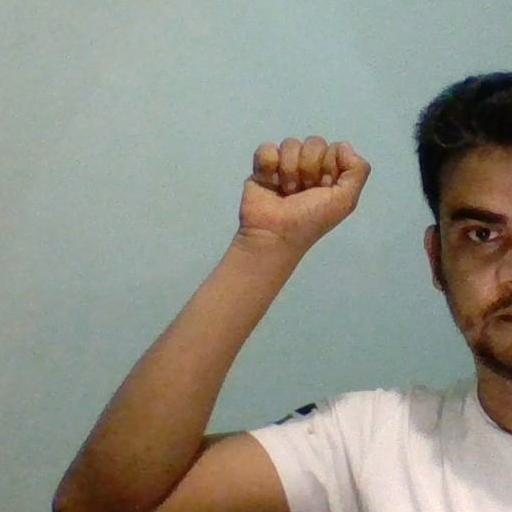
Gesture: fist